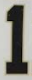
Number: 1